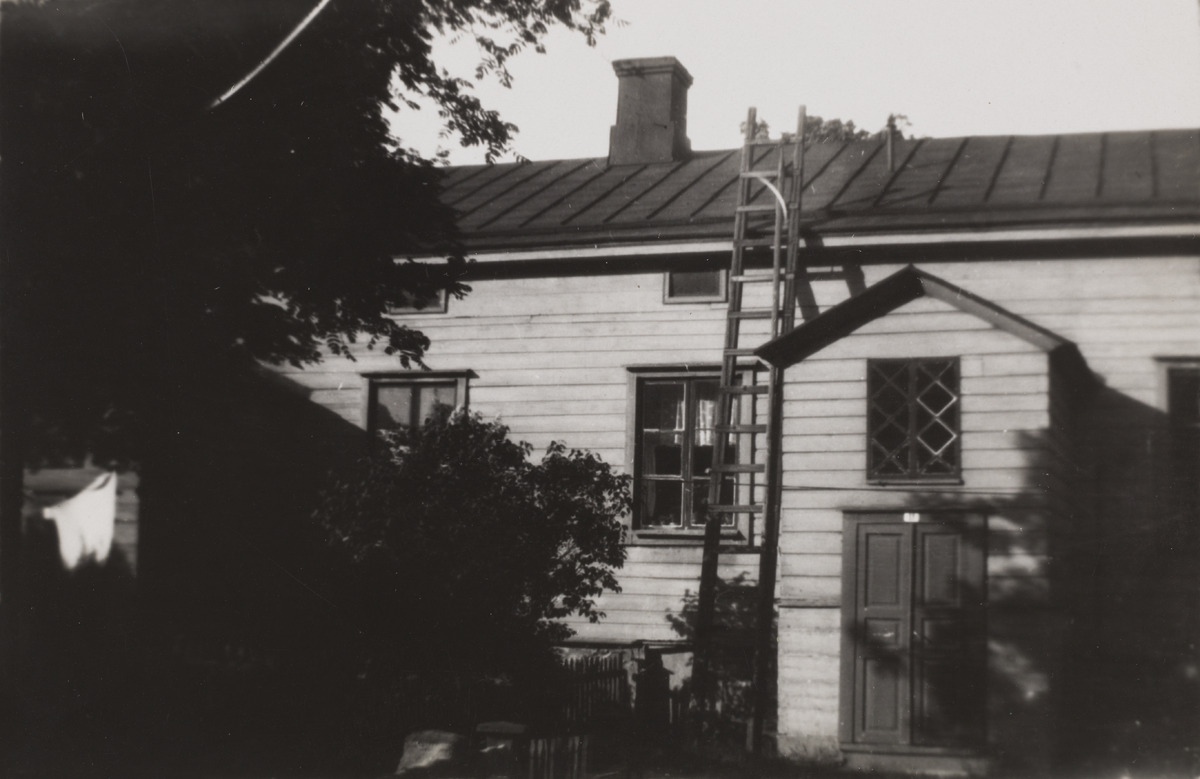
Sisäpihanäkymä kesäisestä puutalon pihapiiristä Helsingin kantakaupungin alueella
sisällön kuvaus: Sisäpihanäkymä kesäisestä puutalon pihapiiristä Helsingin kantakaupungin alueella. Mahdollisesti Kirkkokatu 1. tai Lönnrotinkatu 24. (ent. Andregatan). mustavalkoinen
Ajankohta: kuvausaika 1900 -luku alku
Paikka: Suomi, Uusimaa, Helsinki, Kamppi Helsinki
Aiheet: rakennukset, puurakennukset, arkkitehtuuri, pihat, tikkaat, ruutuikkunat, puut, pensaat